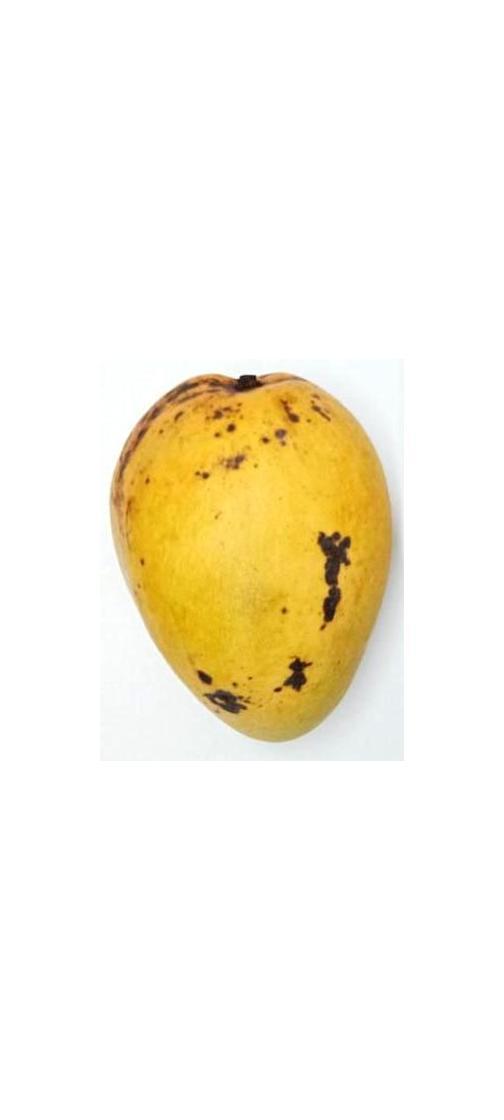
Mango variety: Bari-11